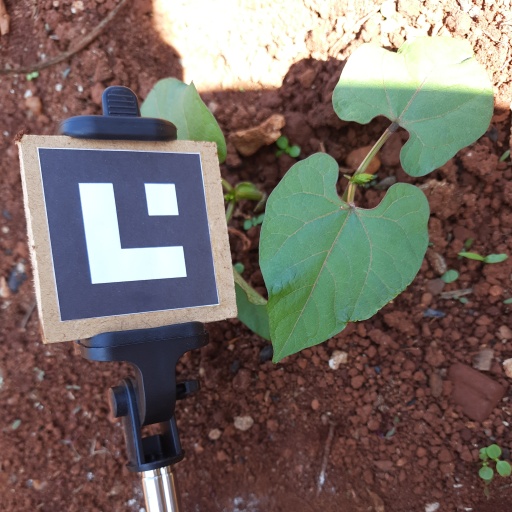
Observations: wavy surface, eating holes in the edge, under shade